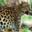
Label: leopard